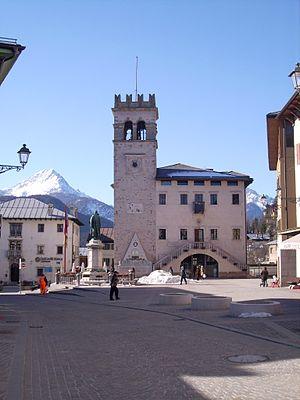
La Magnifique Communauté de Cadore est une institution historique d'Italie, dont la création remonte à 1338 et qui a gouverné la région du Cadore, située dans les Dolomites, jusqu'à sa réorganisation à l'époque napoléonienne. Elle est d'abord dans la dépendance du patriarcat d'Aquilée, puis, à partir de 1420, de la république de Venise, tout en bénéficiant d'une large autonomie.